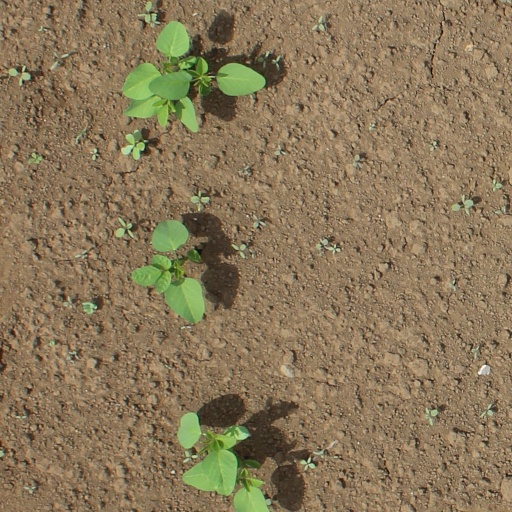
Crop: soybean